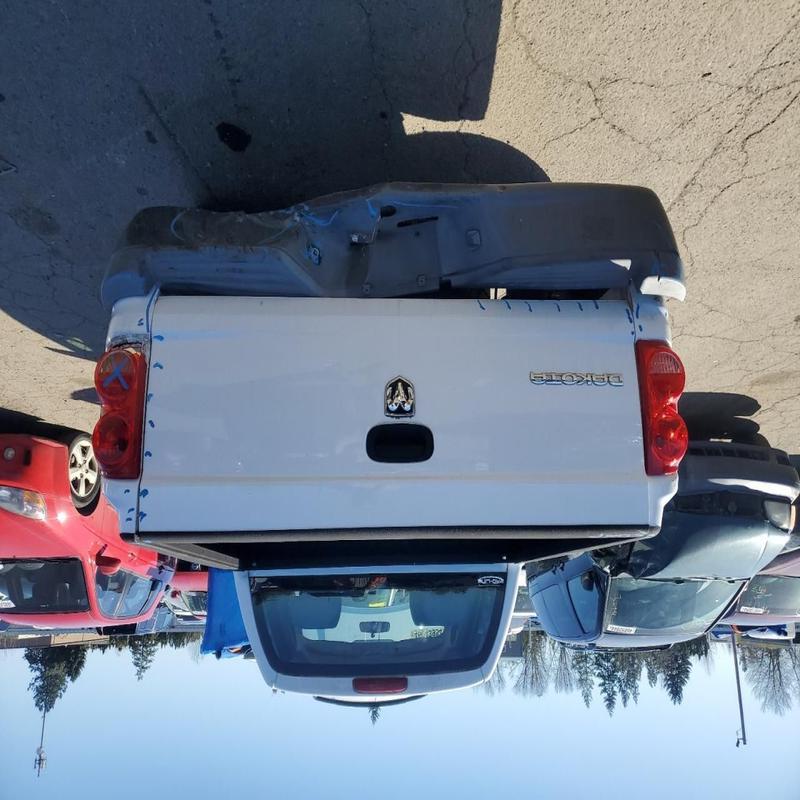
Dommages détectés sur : pare-choc arrière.
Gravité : majeur